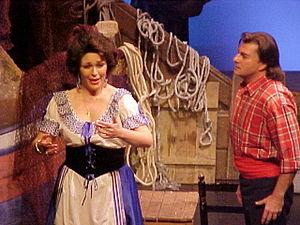
Pablo Sorozábal est un compositeur espagnol, un des auteurs les plus en vue de musique symphonique et lyrique du XXᵉ siècle. Parmi ses œuvres principales et les plus connues, on peut citer Katiuska, la mujer rusa, Adiós a la bohemia, pour laquelle il a travaillé avec le grand écrivain Pío Baroja, La del manojo de rosas, La tabernera del puerto, Black el Payaso, Don Manolito, etc.